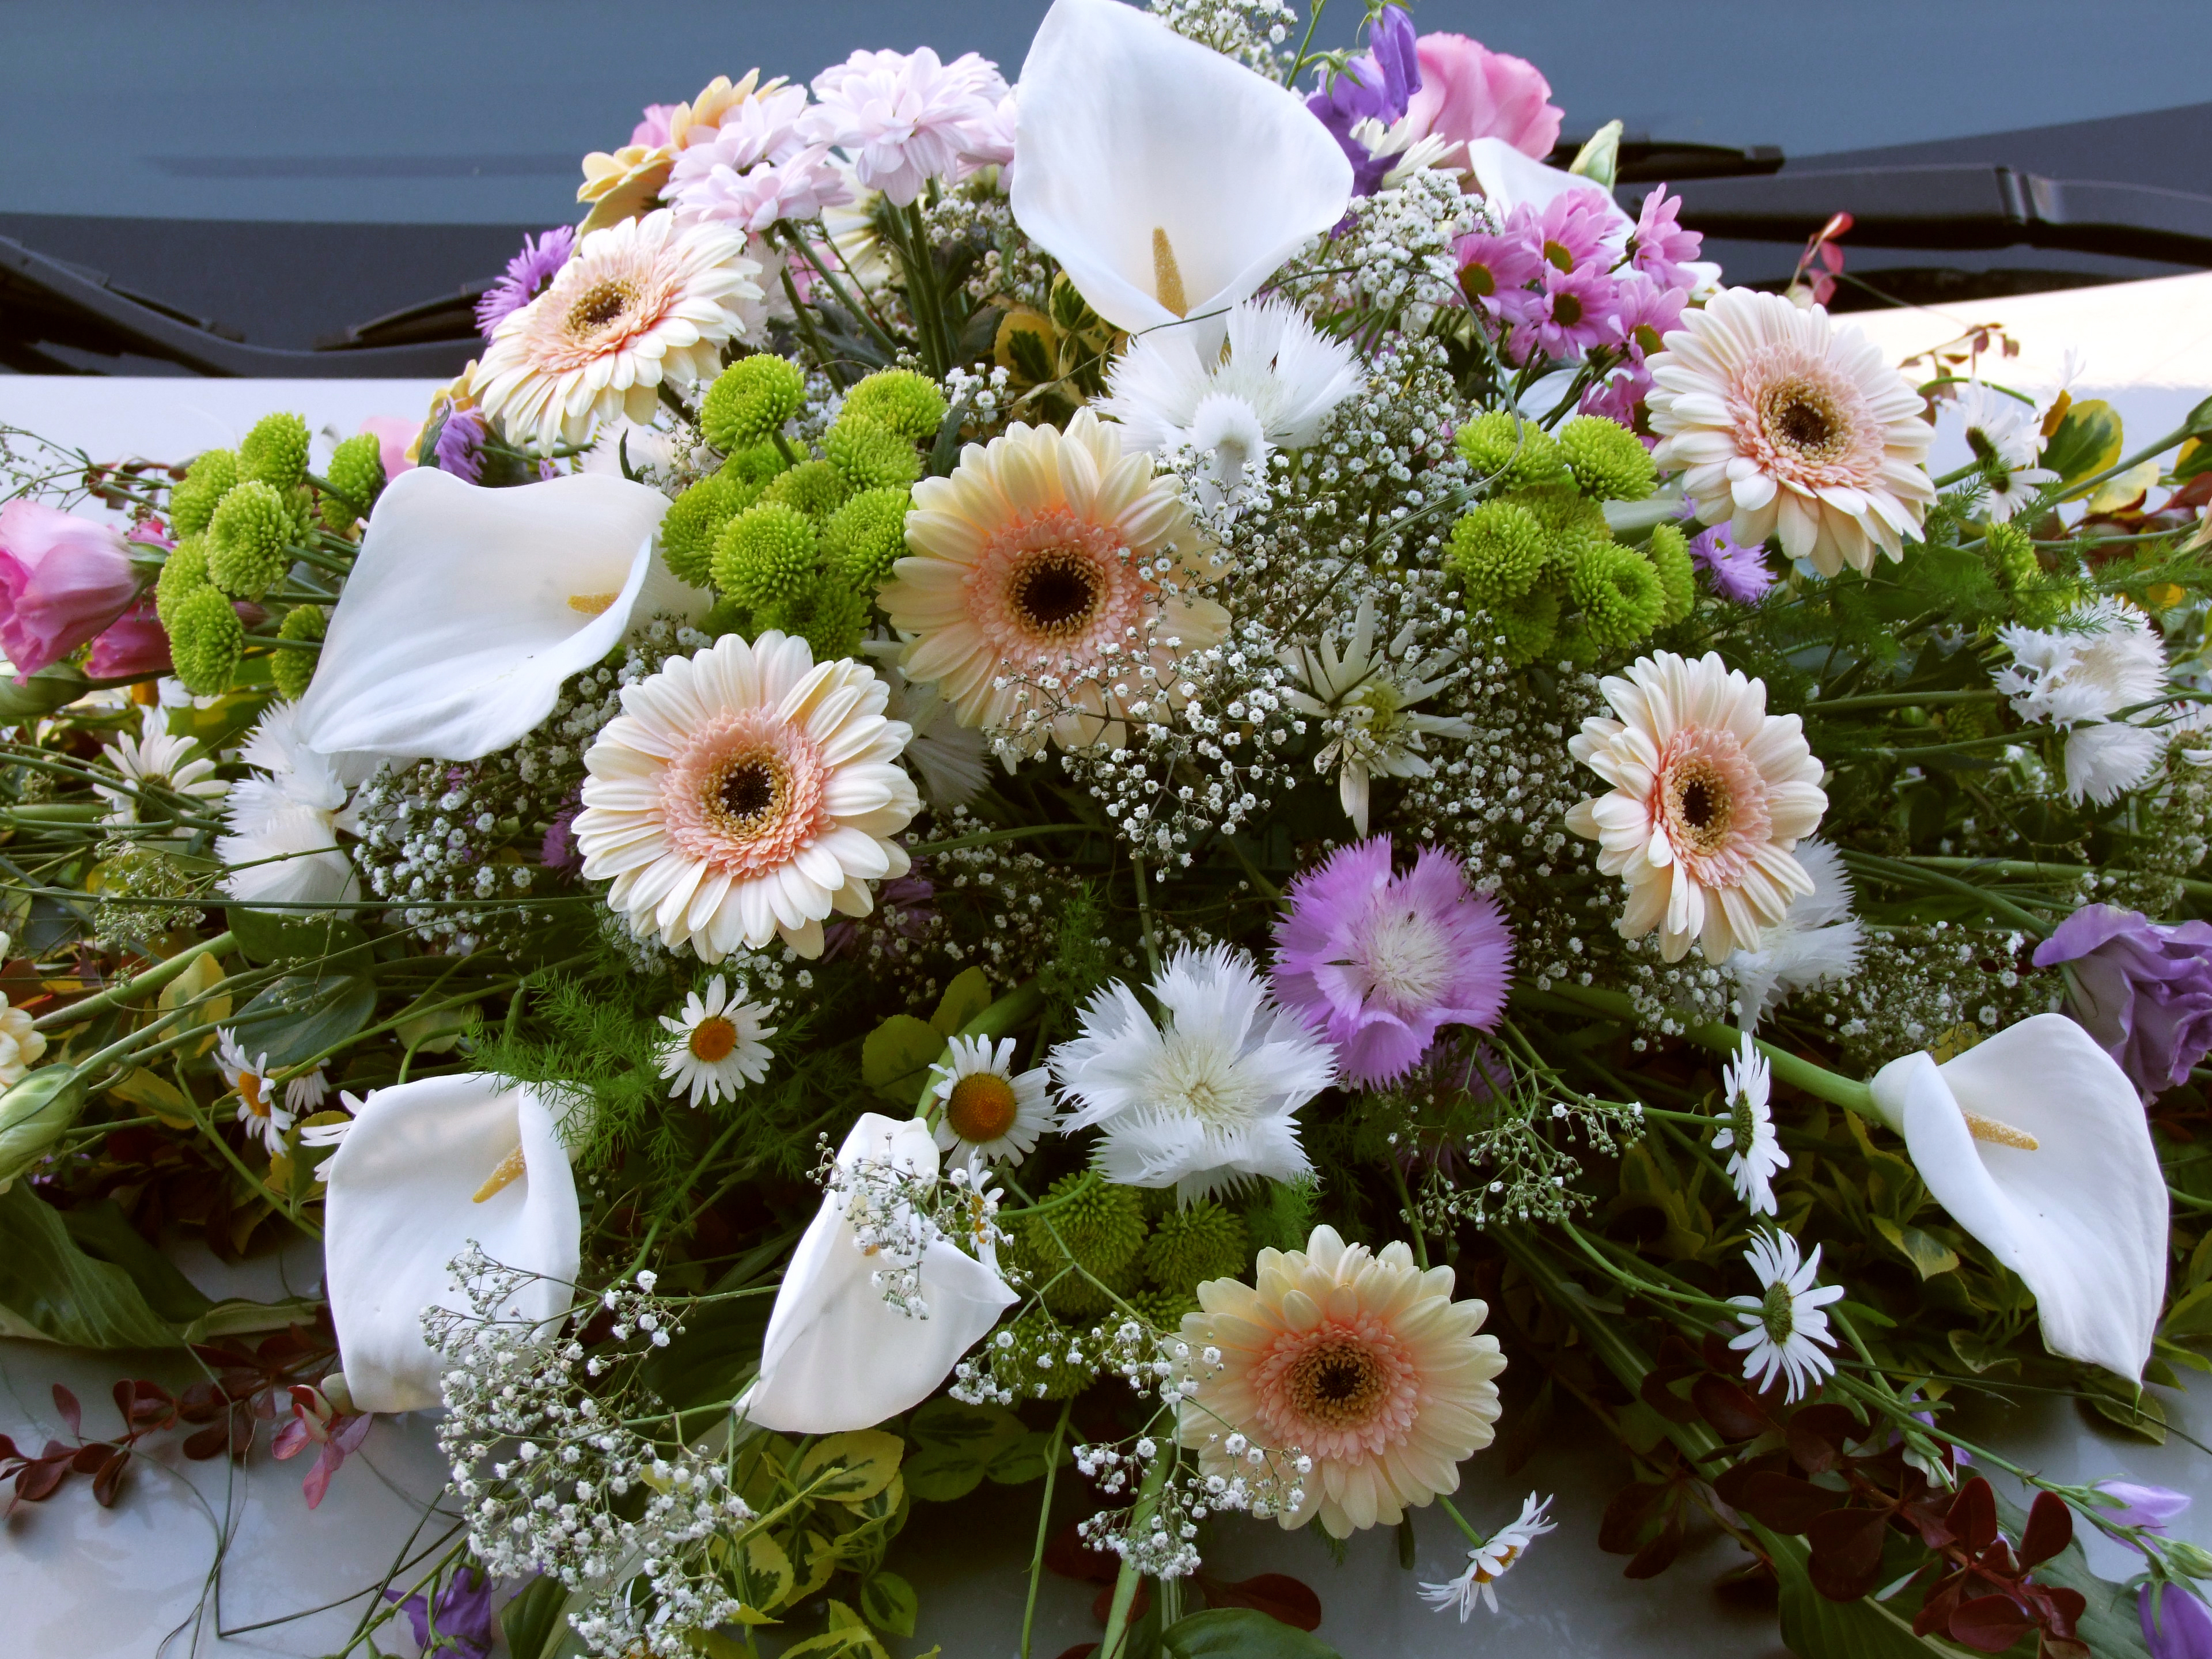
flowers, wedding, marriage, bouquet, car ornament, nice, kind, flower, flower arranging, floristry, floral design, cut flowers, gerbera, plant, petal, spring, flowering plant, artificial flower, ikebana, annual plant, chrysanths, wildflower, building, art, artwork, daisy family, dianthus